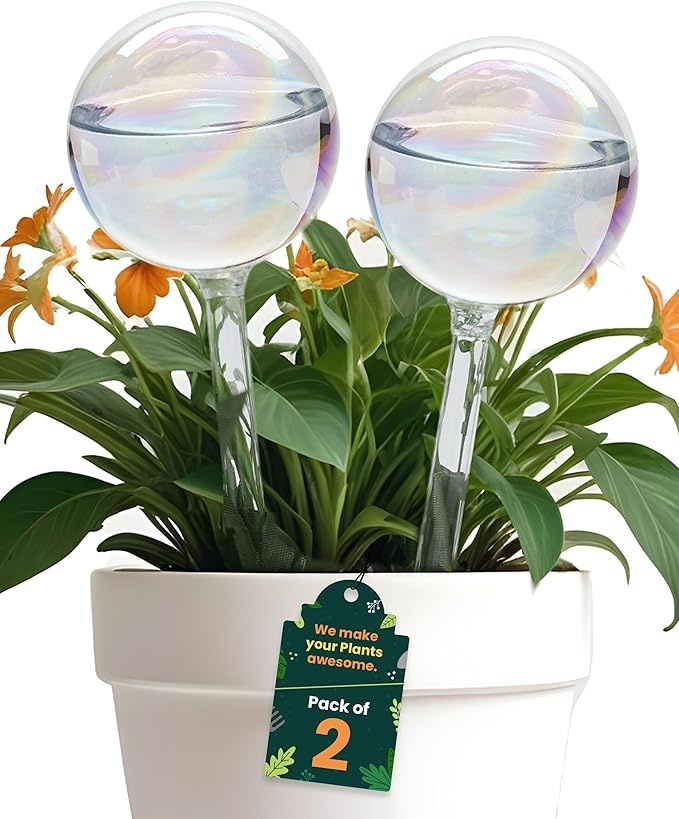
Large 2 Pcs Iridescent Self Watering Globes, Glass Rainbow Plant Watering Globes, Self Watering Planter Insert, Automatic Plant Waterer Indoor, Plant Watering Devices, Plant Water Globe, Watering Bulb
About This Vacation-Proof Hydration: Ensure your plants stay lush and vibrant even when you're away with our Glass Globe Watering System, designed for effortless watering during vacations. Effortless Hydration: Keep your indoor plants healthy and hydrated effortlessly with these self-watering bulbs, eliminating the worry of forgetting to water them. Automatic Watering: Perfect for busy plant owners, these large watering globes provide a continuous water supply to your plants, saving you time and effort. Optimal Growth: Promote optimal growth for your plants by ensuring they receive the right amount of water with our water bulbs for indoor plants. No More Dry Soil: Say goodbye to dry soil and hello to happy plants with our plant self-watering devices, providing consistent hydration for your green friends. Avoid placing them in direct sunlight.
Brand: Plankkers
Category: Home & Garden > Lawn & Garden > Watering & Irrigation > Watering Globes & Spikes > Watering Globes